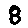
Label: 8